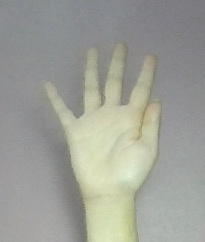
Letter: sheen